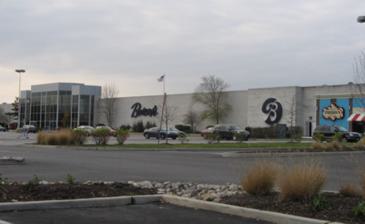
Building: Harbor Square
Country: United States of America
Year built: 1968
Shopping mall in New Jersey, United States Harbor Square Picture of the Shore Mall (Harbor Square) in Egg Harbor Township NJ Location Egg Harbor Township, New Jersey , United States Coordinates 39°24′00″N 74°33′53″W / 39.40012°N 74.56472°W / 39.40012; -74.56472 Opening date 1968 Owner Aetna Realty No. of stores and services 50+ at peak No. of anchor tenants 3 Total retail floor area 337,423 sq ft (31,347.6 m 2 ) No. of floors 1 (2 in Boscov's) Public transit access NJ Transit bus: 502 SJTA : English Creek-Tilton Road Community Shuttle Harbor Square , formerly Shore Mall , is a shopping plaza (formerly a shopping mall ) in Egg Harbor Township , New Jersey in the United States on U.S. Route 40 / U.S. Route 322 originally known as "Searstown". The plaza is accessible from Exit 36 off the Garden State Parkway . The plaza is owned by Aetna Realty. The plaza has a gross leasable area of 337,423 ft², formerly 620,000 ft² when it was a mall, located on 73 acres (300,000 m 2 ) of land. The plaza's anchor stores include Boscov's , Restaurant Depot and Proshot Pickleball. History 1968-1988 Shore Mall originally opened in 1968 as an open-air mall called Searstown . Original anchor stores included Sears , Grant City and a Pantry Pride supermarket. Between 1971 and 1974, the mall was enclosed and expanded, with regional up-market department store Steinbach being added as a fourth anchor store. A time capsule was buried next to the Steinbach store to be opened 100 years later on March 20, 2074. Grant City closed in 1976 when the chain declared bankruptcy ; by the end of the year, JCPenney opened in the former Grant City space. Pantry Pride was subsequently replaced with Foodtown , and the mall was renamed Shore Mall . In 1987, Developer Kravco Company (Kravco Company LLC) and JCP Realty, the development arm of JCPenney, opened the new Hamilton Mall about 5 miles west on the Black Horse Pike ( U.S. Route 40 and U.S. Route 322 ). This caused problems with the Shore Mall, because the Sears and JCPenney anchors moved to the Hamilton Mall. With the two anchors gone, Shore Mall underwent a fair sized renovation enclosing the still open-air portion between the two anchors as well as re-tiling the mall to its current blue and white color scheme. In 1988, Clover Discount Store , a discount chain owned by the Strawbridge's chain (now Macy's ), opened in the former JCPenney/Grant City space, while Boscov's replaced the former Sears. Circuit City opened in the former Foodtown, which closed in the early 1990s. Steinbach went out of business in 1995 but was replaced in 1996 with Value City Department Store. Clover closed in 1997 when that chain also faced closure by its parent company, becoming Burlington Coat Factory a year later. 2004-2010 In 2004, Circuit City moved to a strip mall called Hamilton Commons near the Hamilton Mall . The Circuit City's location at the mall was replaced with a K&G Fashion Superstore in 2006 (which has since closed). Since then it has remained vacant but in 2012 it was rented by The Spirit Halloween Costume Store as a seasonal tenant. In January 2006, the Shore Mall was sold Cedar Realty Trust for $36.5 million, with initial plans to "de-mall" the mall converting it into an open-air plaza. In 2008, the Value City store at Shore Mall was among 24 locations sold by Value City's parent company to Burlington Coat Factory. The store closed on September 21, 2008 and remained vacant until it was occupied temporarily by The Community Food Bank of New Jersey in 2011-2012 while their permanent location was torn down and reconstructed. Construction began in 2010 on a Golden Corral restaurant near the main entrance to the mall (where the former Dairy Queen stood, before moving into the outer building where the AT&T store and Wells Fargo bank are located) and opened in 2011. In August 2010, Cedar Shopping Centers applied for a state Economic Redevelopment and Growth(ERG) grant in the amount of $3 million to $41 million. The grant would be used to help finance an $87 million revamp of the mall. The plan called for demolishing most of the mall (except Boscov's, Burlington Coat Factory, and all everything else that can be seen from the Black Horse Pike), then converting the site to a strip mall with four additional large stores. It also includes $23 million for transportation upgrades such as a reconfiguration of Exit 36 of the Garden State Parkway, an intersection between West Jersey Avenue and the Black Horse Pike, and a boulevard style road network. 2012-present In July 2012, Cedar Realty Trust announced plans to raze 1/3 (over 250,000 square feet) of the mall including the former Value City location, forcing tenants to relocate. After demolition, Cedar Realty Trust planned to do some improvements to the location such as a new south entrance to what is remained of the main shopping center, new landscaping, parking lot improvements, and fencing off the excess land in the rear part of the property to put up for sale as vacant commercial land unless phases of new development occur under the owner. On January 28, 2013, the Steinbach Time Capsule was dug up in a small ceremony due to demolition process needing it to be moved. The plaque and contents of the capsule were given to the Egg Harbor Township Historical Society who will create a display in remembrance of the mall at their location. Demolition continued through early-mid 2013, including the former Value City store. The New Jersey Motor Vehicle Commission office closed on August 23 and August 24, 2013, due to demolition of the back of the mall and the relocation to behind Boscov's which opened on August 26 The center was renamed Harbor Square in October 2013. In February 2014, Cedar Realty Trust sold Harbor Square to Aetna Realty for $25 million. In February 2017, the Carrabba's was closed abruptly along with 13 others due to under performance, in Fall 2019, Burlington Coat Factory moved to Consumer Square in Mays Landing. In early 2020, Golden Corral permanently closed due to the COVID-19 pandemic . Umi Sushi opened in August 2023 along with Restaurant Depot and Proshot Pickleball in the former Burlington. Gallery The Shore Mall Time Capsule. Buried in 1974 and un-earthed on January 28, 2013 due to the demolition of part of the mall. The plaque and content are currently in the hands of Greater Egg Harbor Township Historical Society. The Former Steinbach/Value City entrance from the mall, 2012 Front of the Mall's "Hall" facing the front, to the left includes Boscov's Furniture. To the right is the main Boscov's store and the center is also Boscov's Merchandise. Work Underway for Restaurant Depot in 2023 Umi Sushi in former golden corral in August 2023 Proshot Pickeball in former Burlington in June 2023 Restaurant Depot in former Burlington in May 2023 References